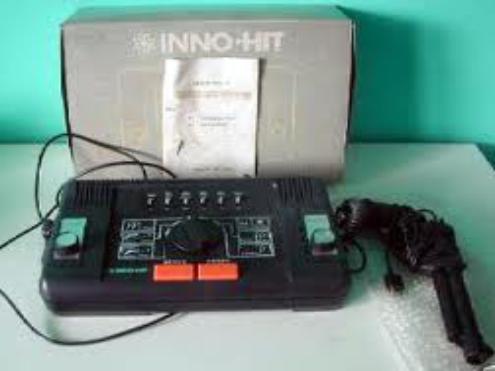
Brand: Inno Hit
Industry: Electronic